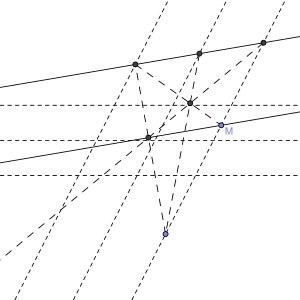
La construction du milieu d'un segment peut s'effectuer à l'aide d'outils très simples. Le milieu I d'un segment peut être défini comme le point situé sur le segment [AB] à égale distance de A et de B, ce qui fait du milieu un objet de la géométrie euclidienne constructible à la règle et au compas. Mais le milieu peut être vu comme l'isobarycentre des points A et B, ou mieux encore, comme le centre d'un parallélogramme, c'est alors un objet de géométrie affine constructible à l'aide de la règle et d'un instrument traceur de parallèles. Le milieu n'étant pas conservé par projection centrale, ce n'est pas un objet invariant de la géométrie projective et il ne peut pas être tracé à la règle seule. Il peut cependant être tracé à la règle si sont donnés au départ deux couples de droites parallèles.